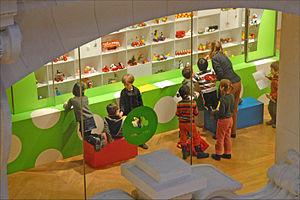
Le musée des Arts décoratifs est un musée parisien qui a pour objectif la valorisation des beaux-arts appliqués et le développement de liens entre industrie et culture, création et production. Il conserve l'une des plus importantes collections d'arts décoratifs au monde. Le musée poursuit l'objectif qui a présidé à sa fondation : « entretenir en France la culture des arts qui poursuivent la réalisation du beau dans l'utile ».